Attersee (lake)

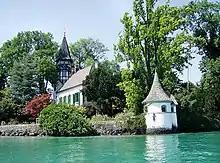
Litzlberg Castle

The name "Atter", derived from "ata" meaning "water", probably is of proto-Celtic origin. The shores were already settled in the Neolithic era. In August 1870, remains of prehistoric pile dwellings were found near Seewalchen at the northern end of the lake. The Mondsee group stilt houses since 2011 are part of the UNESCO Prehistoric pile dwellings around the Alps World Heritage Site. Other archaeological findings denote settlement activities in Roman times from the 2nd century BC onwards.